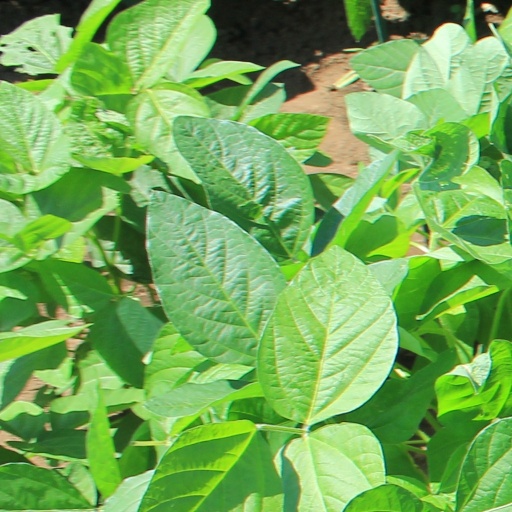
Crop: soybean